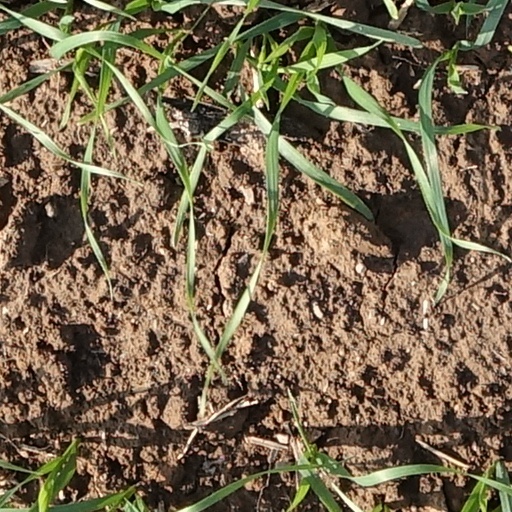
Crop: wheat